2010 in the sport of athletics

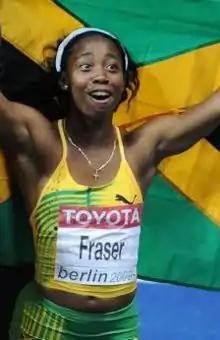
Shelly-Ann Fraser received a six-month suspension for using a banned painkiller.

Olympic champion Shelly-Ann Fraser received a six-month ban after a positive test for pain relief narcotic oxycodone at the Shanghai Diamond League meeting. Her coach Stephen Francis, who had the painkiller on prescription for his kidney stones, gave the banned substance to his athlete to relieve her toothache.